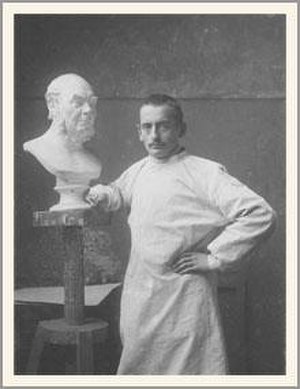
Brynjulf Bergslien
Billedhuggeren Brunjulf Bergslien (1830-1898) lagde et stort antal byster af berømte mænd i sin samtid.
Brynjulf Larsen Bergslien var en norsk billedhugger og bror af maleren Knut Bergslien. Brynjulf Bergslien er mest kendt for rytterstatuen af Karl Johan på Slotspladsen i Oslo, men har flere andre kendte statuer rundt omkring i Oslo, blandt andet af Henrik Wergeland i Studenterlunden, Johannes Brun på Bankplassen og P. Chr. Asbjørnsen i St. Hanshaugen park.